Ecological light pollution

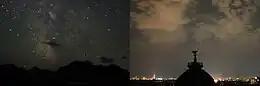
The impact of clouds on light levels in urban and suburban ecosystems is completely reversed from what occurs in pristine areas.

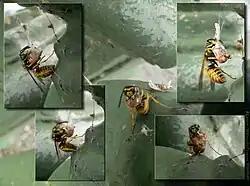
Light pollution can even affect the animals and plants active during the day, as these diurnal wasps that are stealing the nocturnal insects caught in spiderwebs near street lamps demonstrate.

Ecological light pollution is the effect of artificial light on individual organisms and on the structure of ecosystems as a whole.